José Vasconcelos

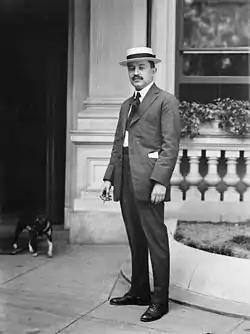
José Vasconcelos in 1914

The Convention of Aguascalientes in 1914, the failed attempt of the anti-Huerta regime to find a political solution, split the factions. The leader of the Constitutionalists, Venustiano Carranza, and General Álvaro Obregón split with more radical revolutionaries, especially Pancho Villa and Emiliano Zapata. Vasconcelos chose the side of the Convention and served as Minister of Education during the brief presidential period of Eulalio Gutiérrez. Villa was defeated by the Constitutionalist Army under Obregón in the Battle of Celaya in 1915, and Vasconcelos went into exile again. Venustiano Carranza became President (1915–1920), but was ousted and killed by the Sonoran generals who had helped put him in power.